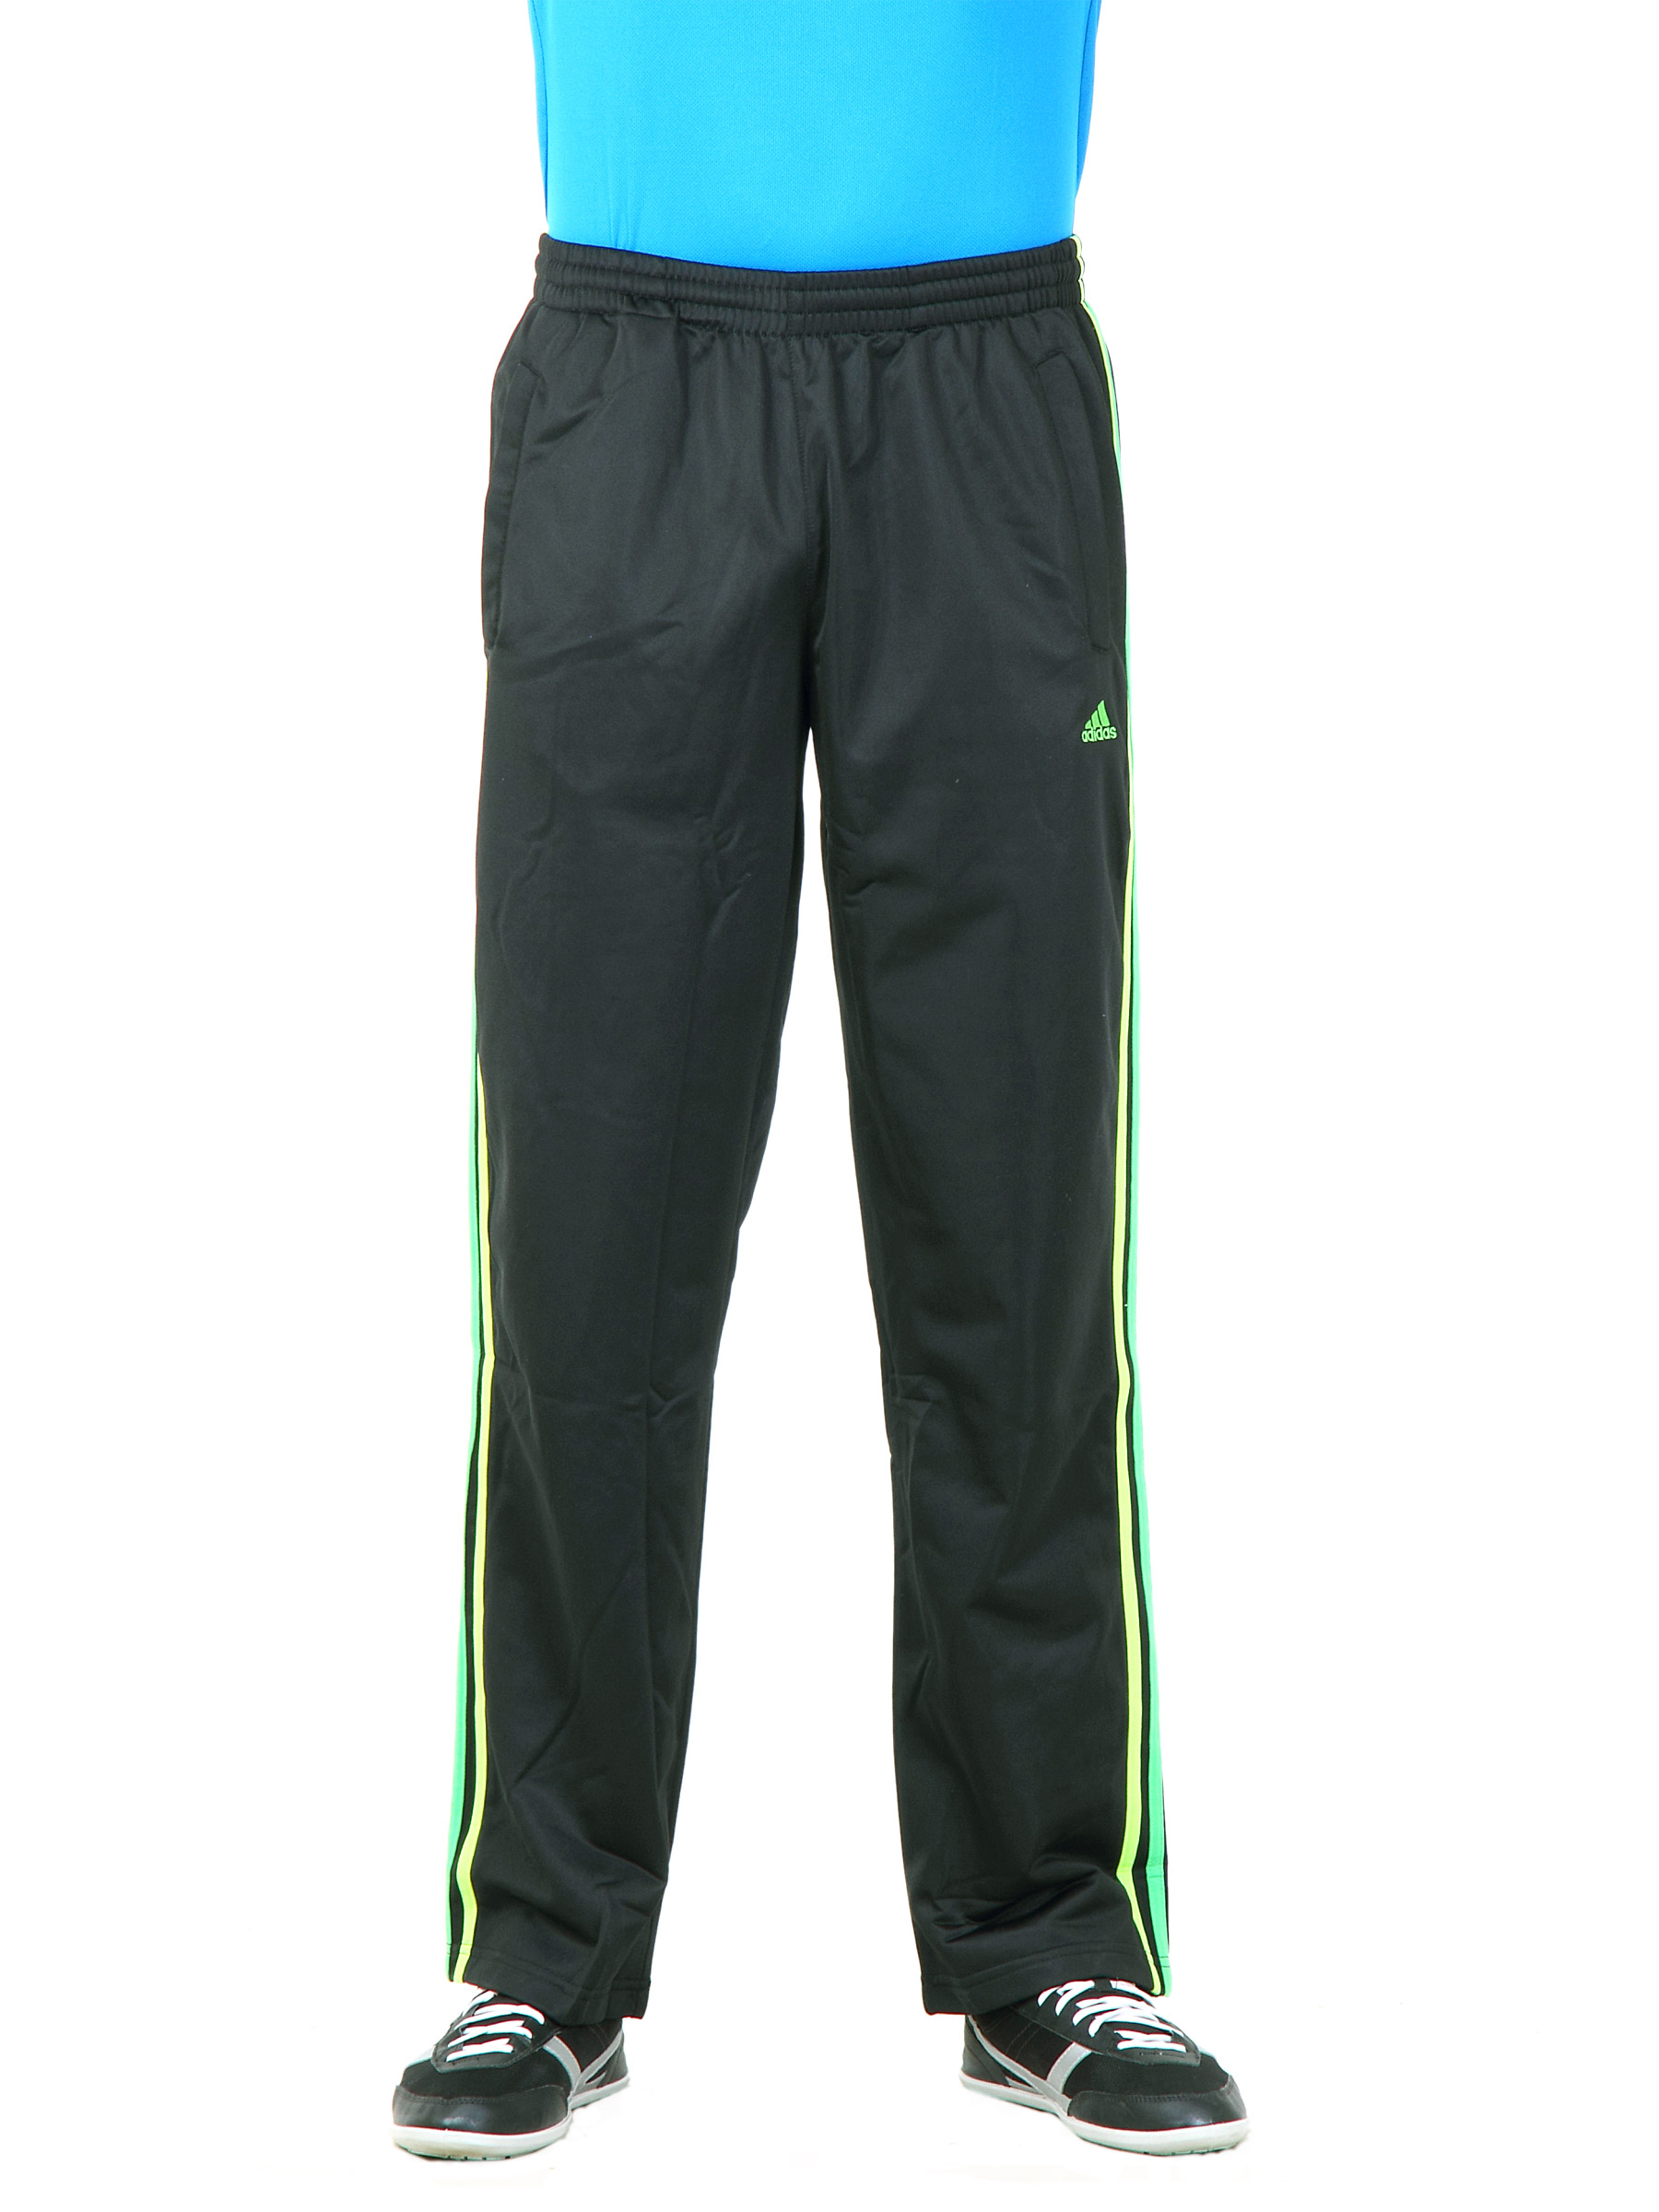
ADIDAS Men Cress 3spespt Black Track Pants
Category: Apparel / Bottomwear / Track Pants
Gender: Men
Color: Black
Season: Fall 2011
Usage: Casual